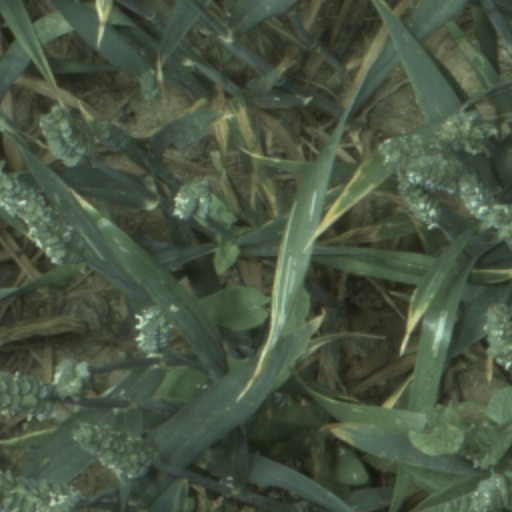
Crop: wheat